Joachim Lelewel

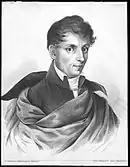
A sketch of Lelewel

Five years later, Lelewel returned to Warsaw, where he was elected a deputy to the Sejm of Congress Poland. He joined the November 1830 Uprising with more enthusiasm than energy, though Tsar Nicholas I identified him as one of the most dangerous rebels. He is considered the author of the motto: "For our freedom and yours". On the suppression of the rebellion, Lelewel made his way in disguise to Germany and subsequently reached Paris in 1831. The government of Louis Philippe ordered him to quit French territory in 1833 at the request of the Russian ambassador. The cause of the expulsion is said to have been his writing of revolutionary proclamations. He went to Brussels, where for nearly thirty years he earned a scanty livelihood by his writings.